Kiki Bertens

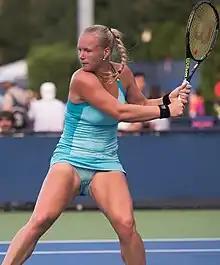
Bertens preparing to hit a backhand

Bertens was a baseline player, who was noted for her ability to combine her exceptional defensive skills with an aggressive mindset. As she played aggressively, taking the ball early on the rise, she tended to hit large numbers of both winners and unforced errors. Bertens' greatest asset was her forehand, which was powerful and hit with heavy topspin, allowing her to hit winners from any position on the court. Her heavy topspin forehand had the added benefit of pushing her opponents behind the baseline, forcing them to play defensively from the first stroke. Her two-handed backhand was also strong, and she was able to dictate play using this stroke; despite this, her backhand was less reliable than her forehand, and her backhand was responsible for the majority of the unforced errors she committed on the court. She was adept at applying slice to her backhand, which allowed her to break up the pace of baseline rallies, and draw unforced errors from more aggressive players. Her first serve was powerful, typically being delivered at 105 mph (169 km/h), and peaking at 110 mph (177 km/h), allowing her to serve aces, and dictate play from the first stroke of the rally. Bertens' second serve was less reliable, leading to a relatively high double fault count; throughout her career, however, Bertens began to develop a more effective kick serve, which minimised double faults. Despite being an effective net player due to her doubles experience, Bertens rarely approached the net when playing singles, except to retrieve short balls, or to attack the net when the opportunity arose. Bertens possessed an exemplary drop shot, and was one of the strongest exponents of this shot on the WTA Tour; this shot was especially effective on clay courts, where she would deploy the shot during long baseline exchanges, to surprise opponents and move them around the court. Due to her exceptional fitness, movement, fitness, footwork, and court coverage, Bertens was an adept counterpuncher, and these skills allowed her to execute her playing style with tremendous effect. Although Bertens experienced success on all surfaces, her favourite surface was clay, where the high bounce and slow speed suited her playing style; her clay court game was aided by her ability to slide and move effectively on the surface. Despite all these strengths, Bertens' game was heavily affected by nerves throughout her career, and her lack of Grand Slam success despite being one of the most consistent players on the WTA Tour was credited to the nerves she felt when playing in front of large crowds.